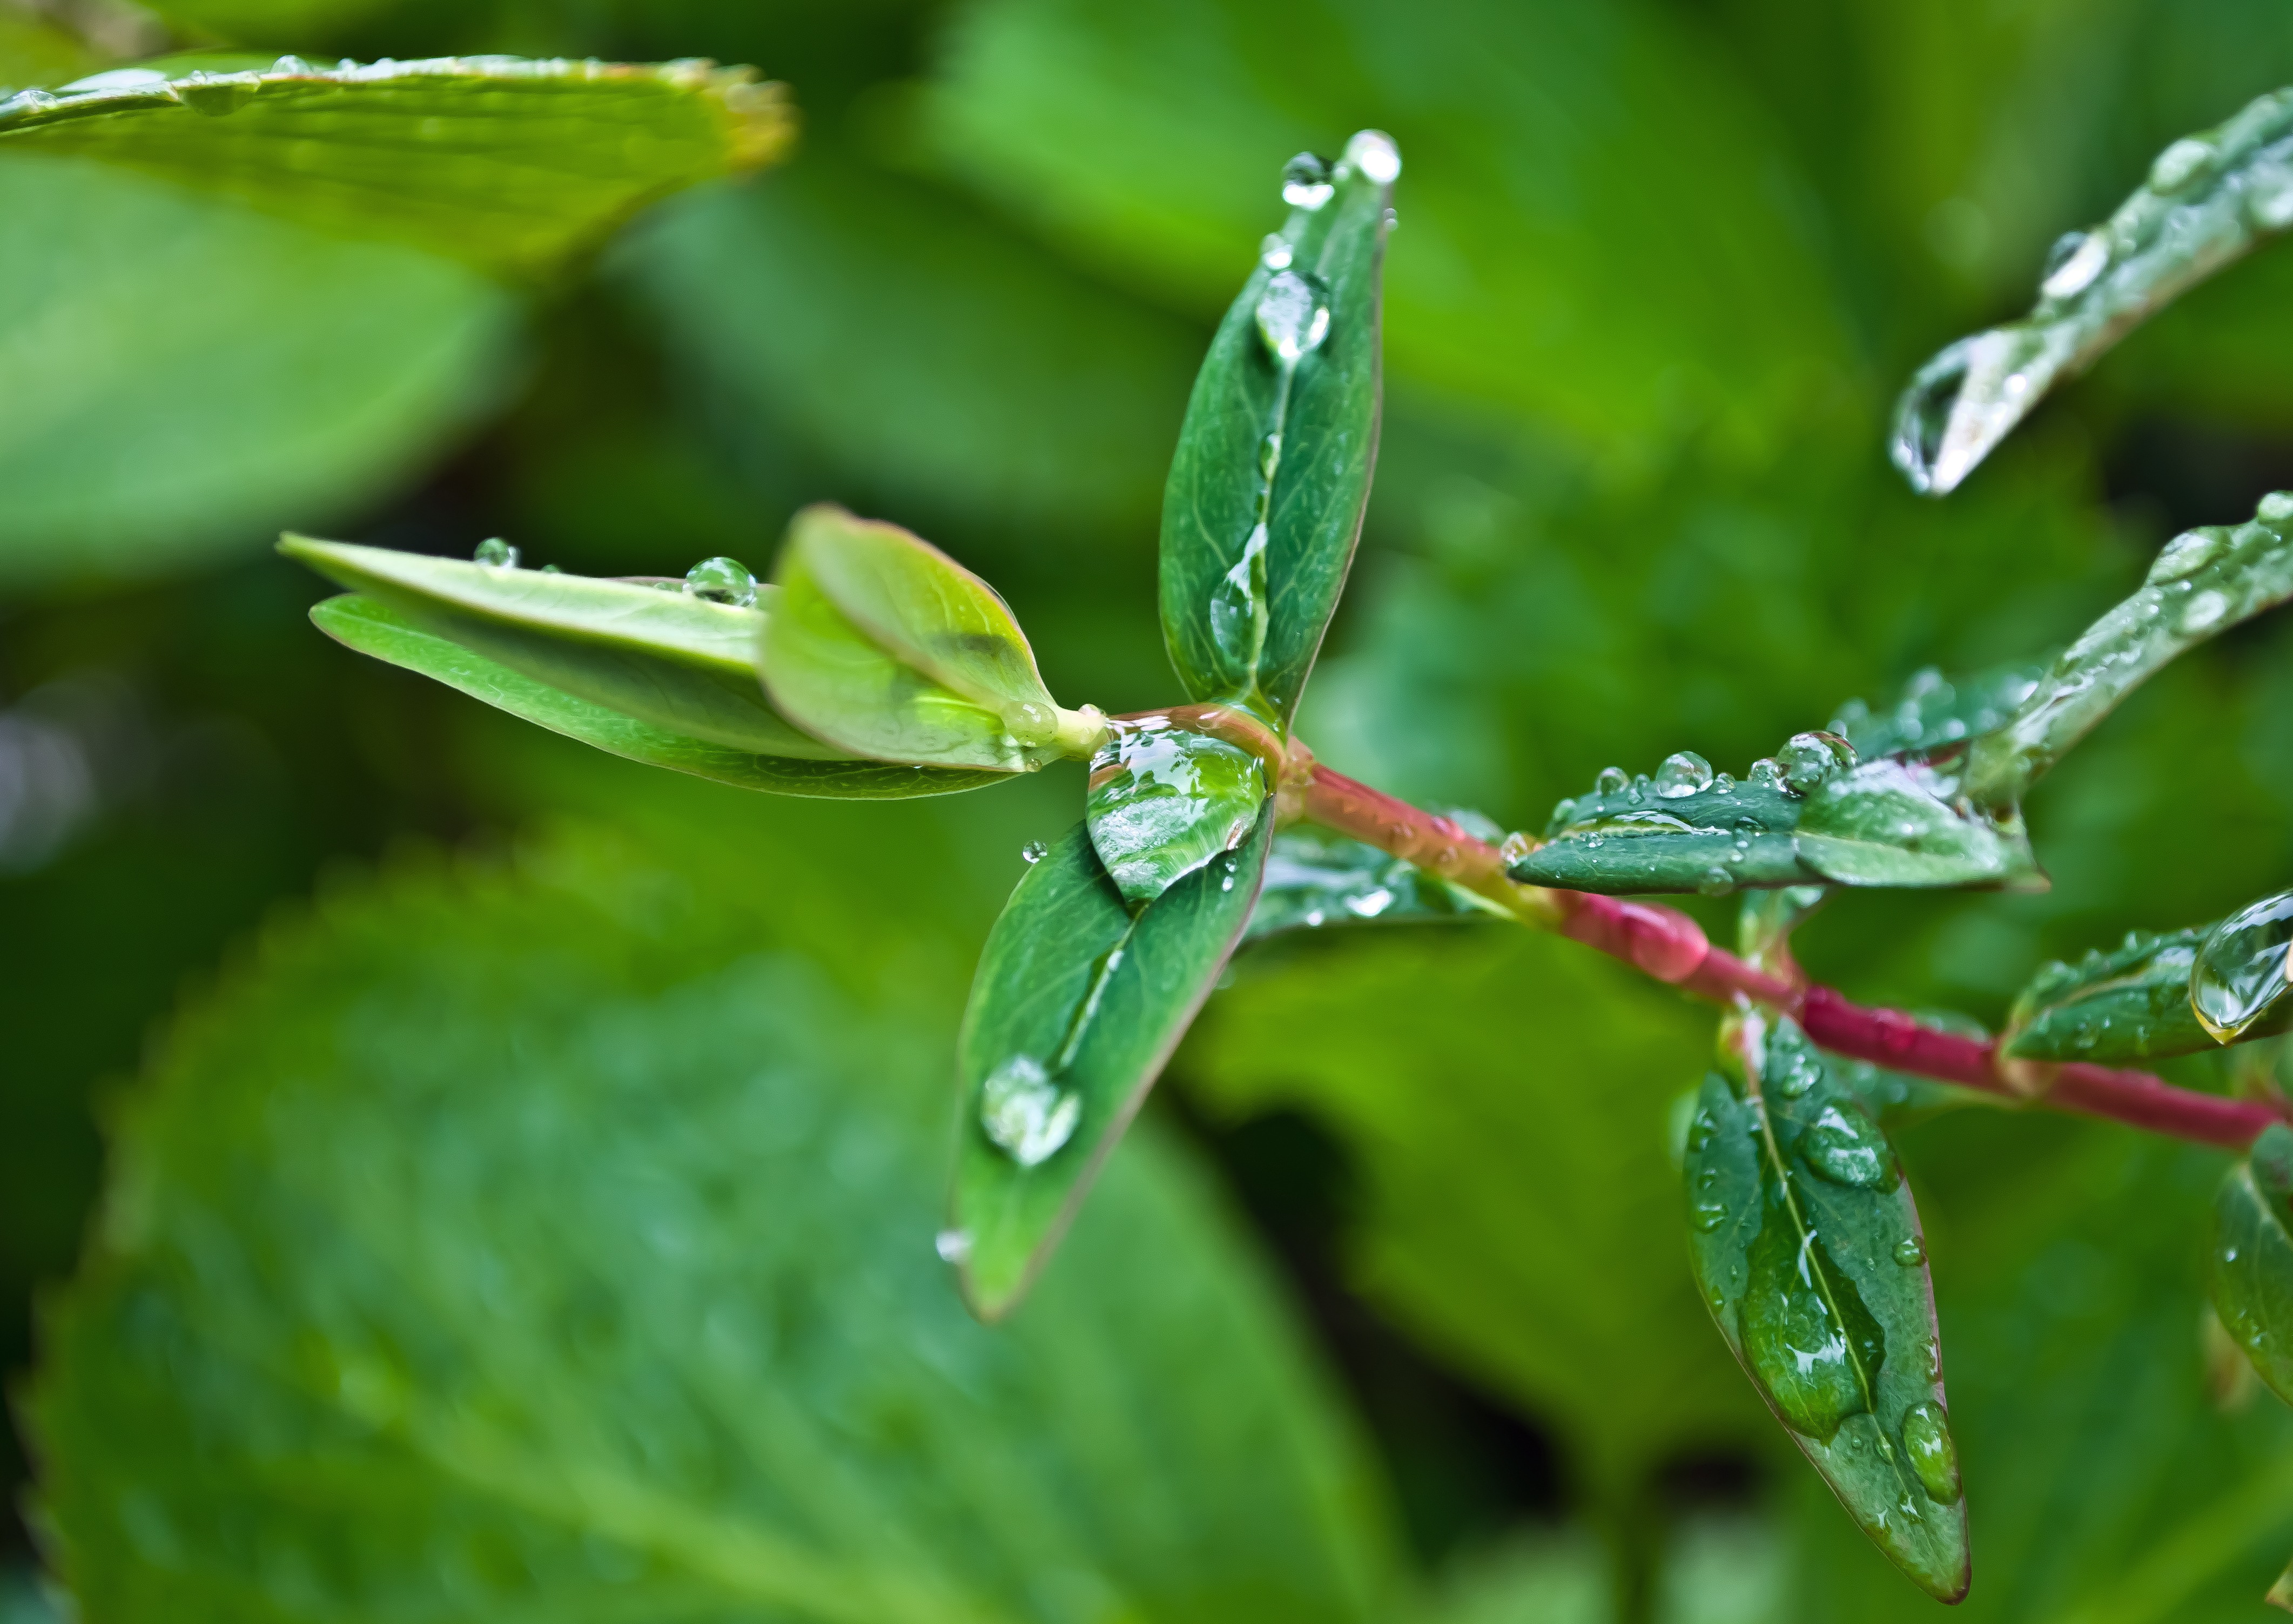
water, nature, branch, blossom, drop, dew, plant, photography, rain, leaf, flower, summer, spring, green, produce, macro, botany, flora, fauna, wildflower, close up, leaves, background, seasons, shrub, drops, moisture, macro photography, flowering plant, land plant